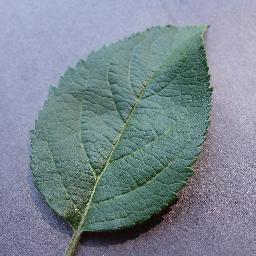
Label: Apple___healthy